Temple

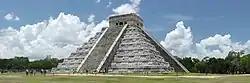
Temple of Kukulcan in Chichen Itza located on top of Kukulcan pyramid.

A Zoroastrian temple may also be called a "Dar-e-mehr" and an "Atashkadeh". A fire temple in Zoroastrianism is the place of worship for Zoroastrians. Zoroastrians revere fire in any form, and their temples contains an eternal flame, with "Atash Behram" (Fire of Victory) as the highest grade of all, as it combines 16 different types of fire gathered in elaborate rituals.